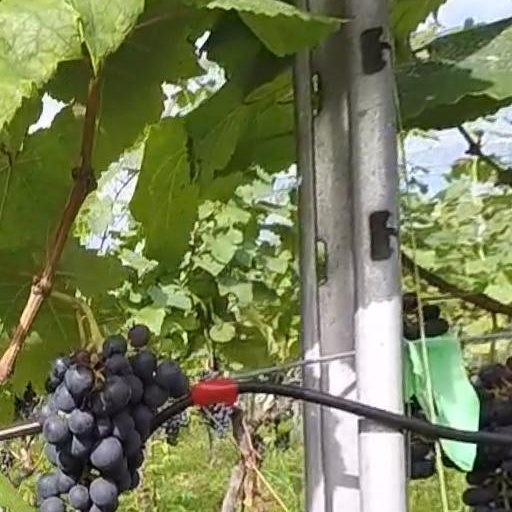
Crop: grape